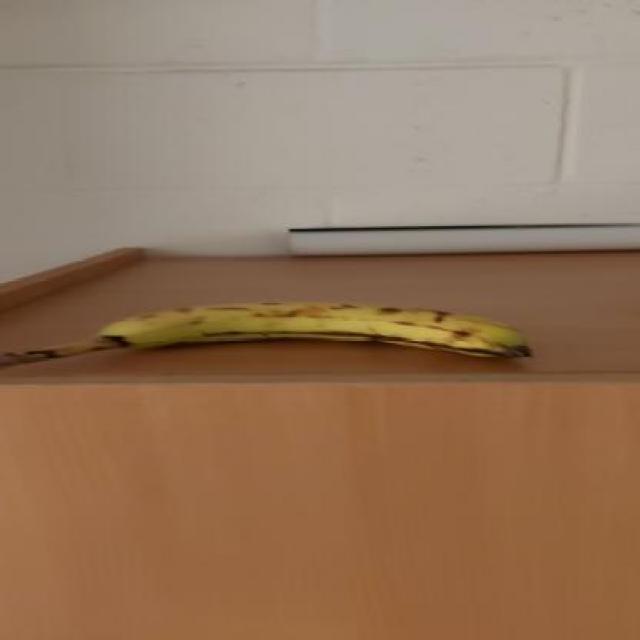
Label: bananas